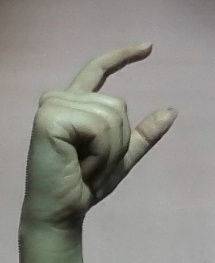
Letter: dal